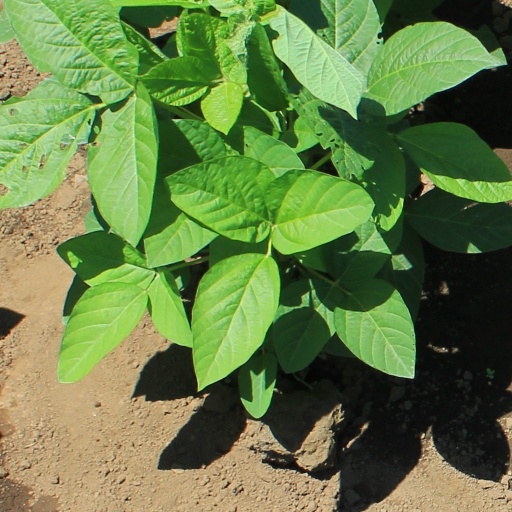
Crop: soybean